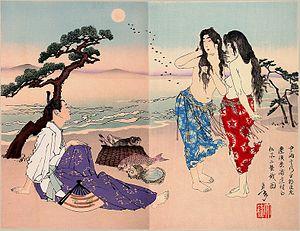
Ariwara no Yukihira est un poète et noble de cour japonais du milieu de l'époque de Heian.
Matsukaze est une pièce du théâtre nô de la troisième catégorie écrite par Kanami et révisée par Zeami. L'une des plus réputées du répertoire nô, elle est mentionnée plus que toute autre dans les propres écrits de Zeami et représentée de nombreuses fois dans les arts visuels.